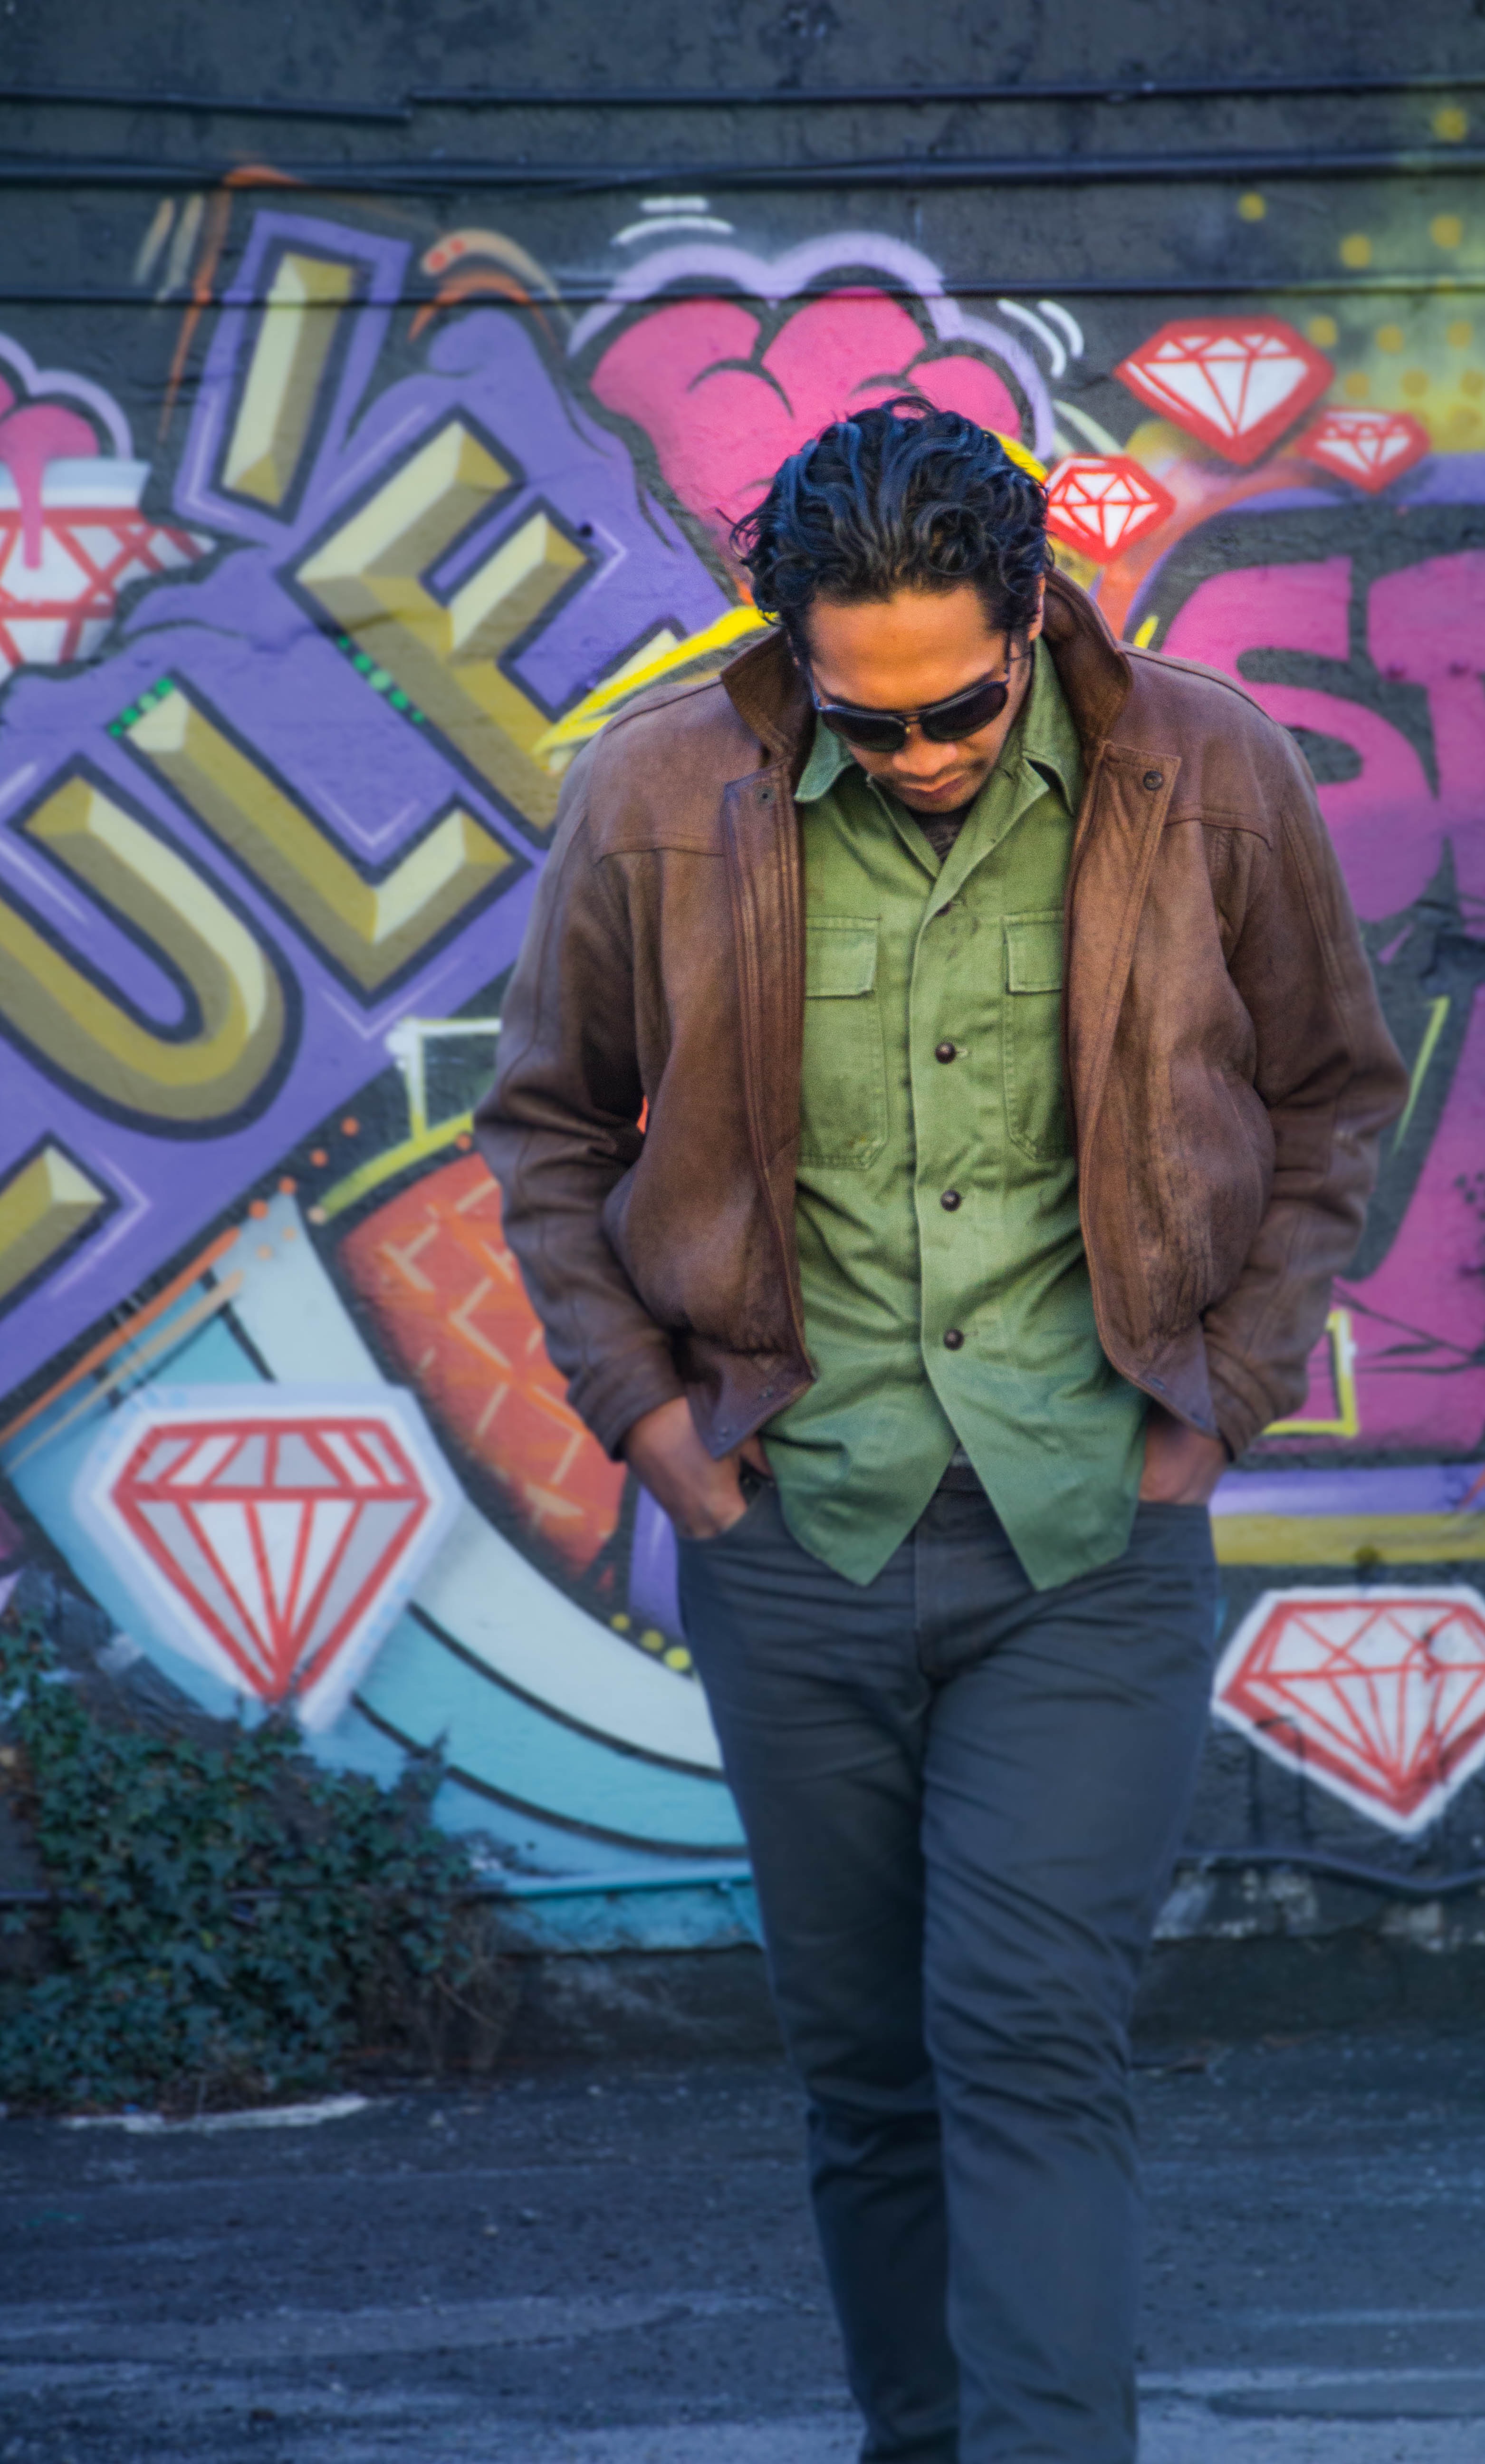
color, graffiti, art, cool